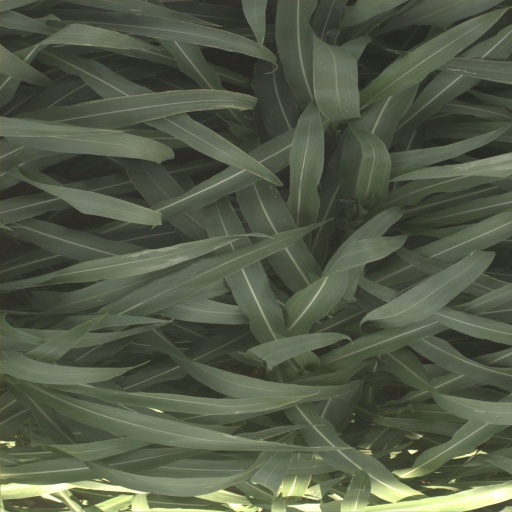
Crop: sorghum